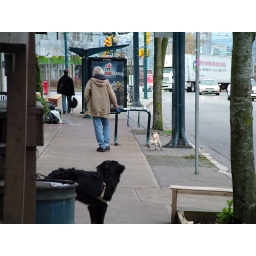
The black dog here wasn't done sniffing that little dog but the owner wasn't waiting around. Taken back in November...